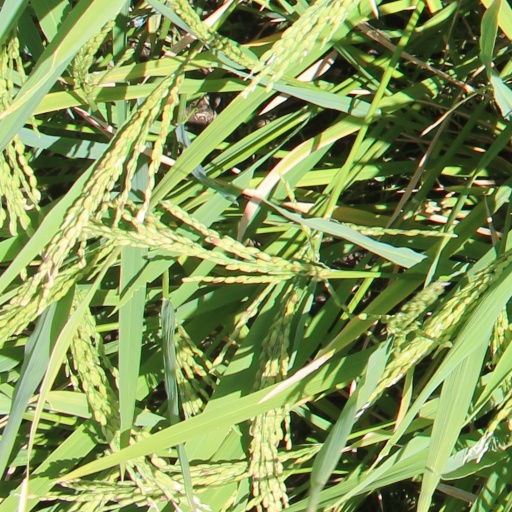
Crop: rice